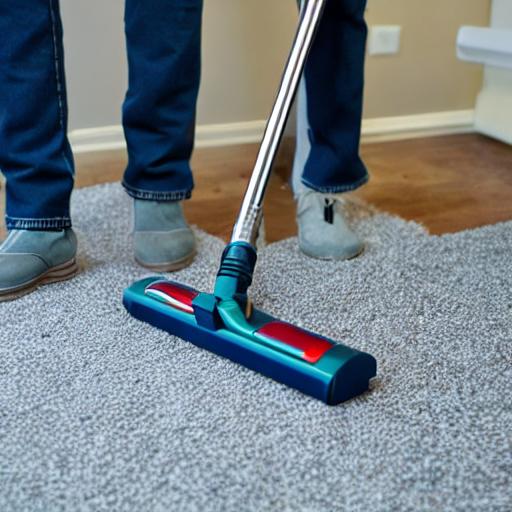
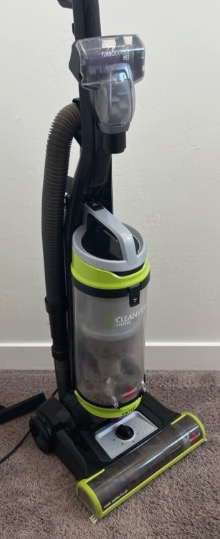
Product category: items_vacuum
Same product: no